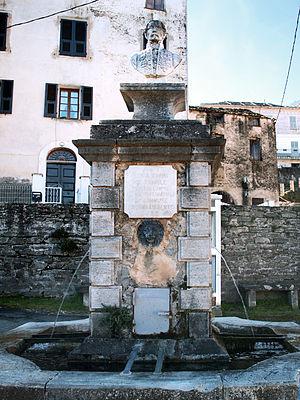
Campile, Castagniccia (Corse) - Fontaine coiffée du buste de Denis Gavini, préfet sous le Second Empire (à l'Inventaire général du patrimoine culturel) This edifice is indexed in the base Mérimée, a database of the French architectural patrimony maintained by the French Ministry of Culture,
Cet article recense les œuvres d'art dans l'espace public de la Haute-Corse, en France.
Campile est une commune française située dans la circonscription départementale de la Haute-Corse et le territoire de la collectivité de Corse. Le village appartient à la piève de Casacconi dont il est historiquement le chef-lieu, en Castagniccia.